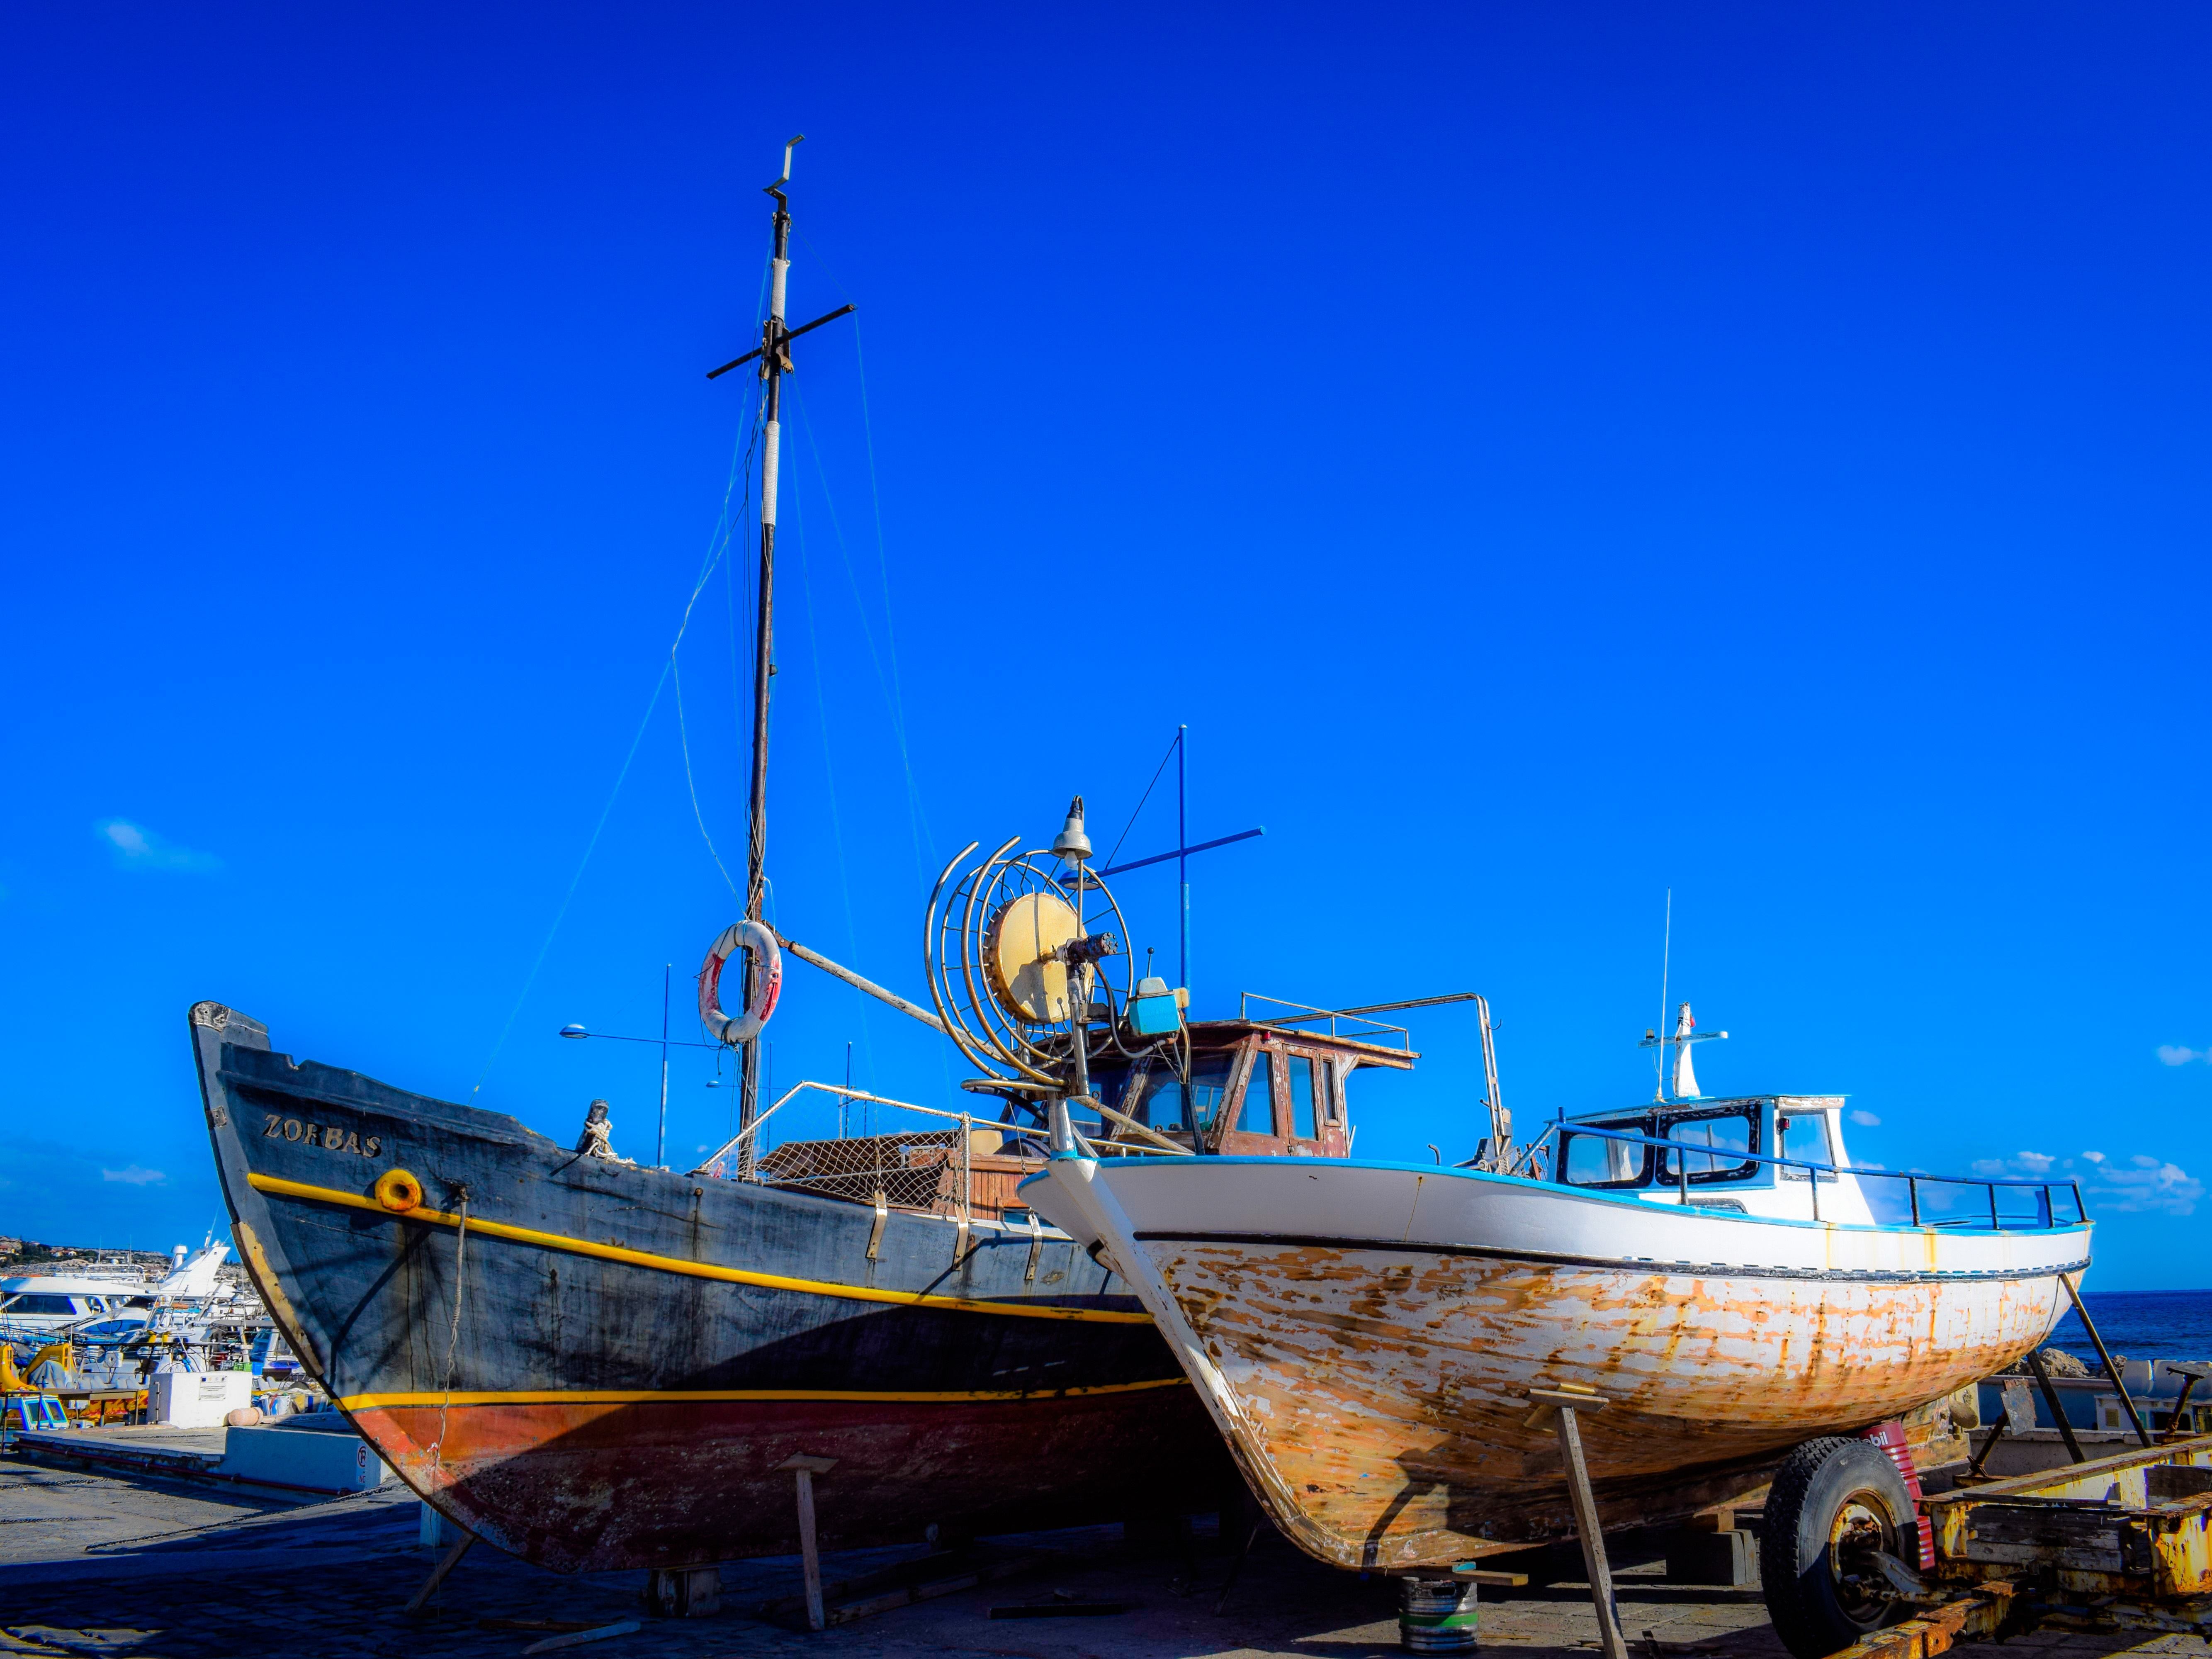
vehicle, boat, sea, fishing vessel, watercraft, caravel, fishing trawler, ocean, sailboat, mast, ship, schooner, galleon